Río de la Plata

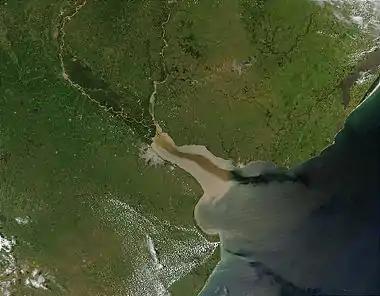
Satellite image of the Paraná and Uruguay rivers emptying into the Río de la Plata. Due to the relatively calm surface of the estuary and the angle of the Sun relative to the satellite, the current of the river flowing out into the Atlantic is visible.

The Río de la Plata's drainage basin (sometimes called the Platine basin or Platine region) is the - hydrographical area that drains to the Río de la Plata. It includes areas of southeastern Bolivia, southern and central Brazil, the entire country of Paraguay, most of Uruguay, and northern Argentina. Making up about one fourth of the continent's surface, it is the second largest drainage basin in South America (after the Amazon basin) and one of the largest in the world.